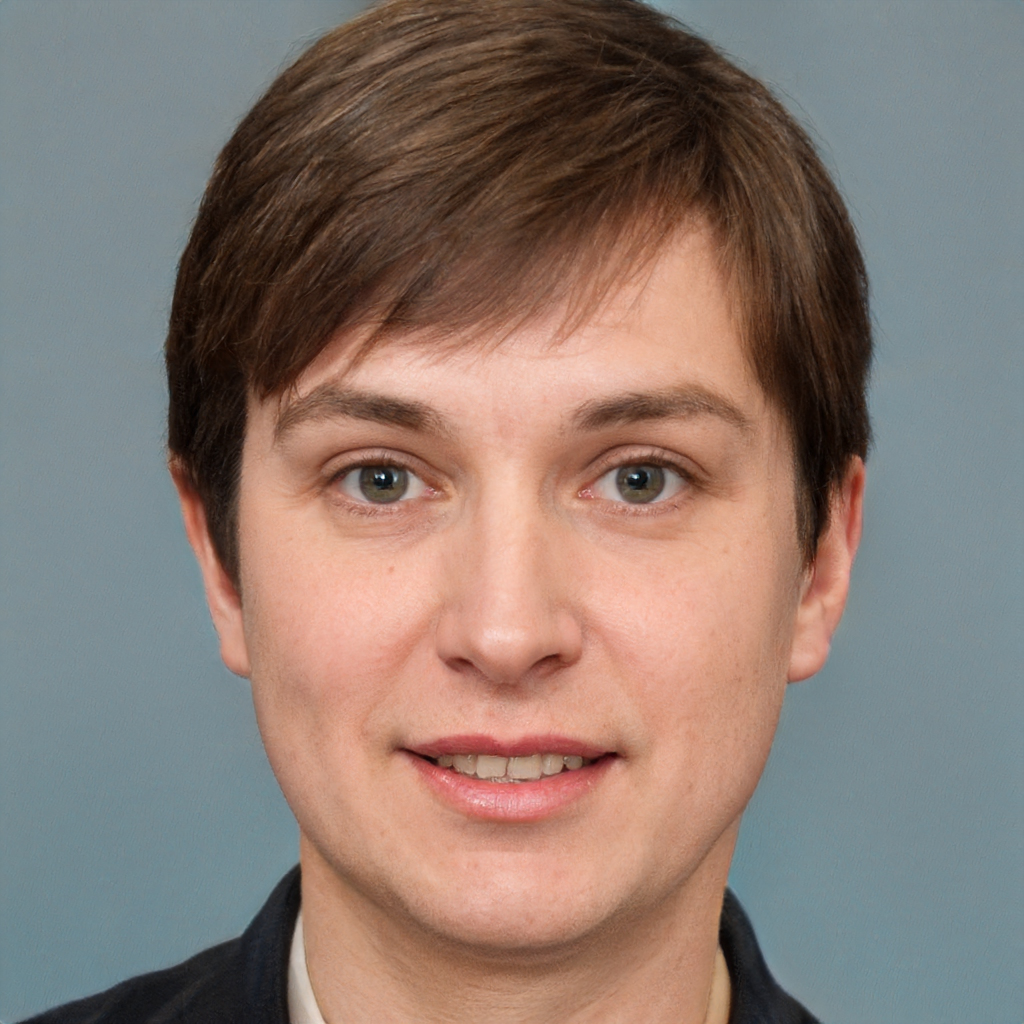
Label: Colored